Fellini: A Director's Notebook

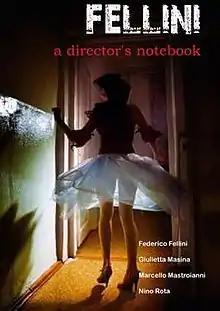

Fellini: A Director's Notebook is an Italian documentary for television directed by Federico Fellini shot in 16mm and first broadcast in the United States on NBC in 1969, on "NBC Experiment in Television".